François Dalle

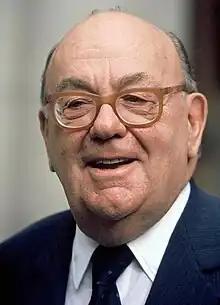
François Dalle

François Dalle, born on 18 March 1918 in Hesdin (Pas-de-Calais, France) and died on 9 August 2005 in Geneva, Switzerland, was a French company director and business executive. He transformed L’Oréal from an SME, founded in 1909 by Eugène Schueller, into the world's leading cosmetics and beauty products company.